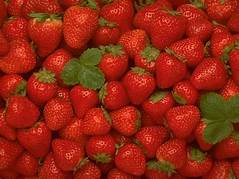
Label: Strawberry